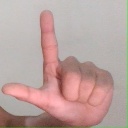
अक्षर: ल